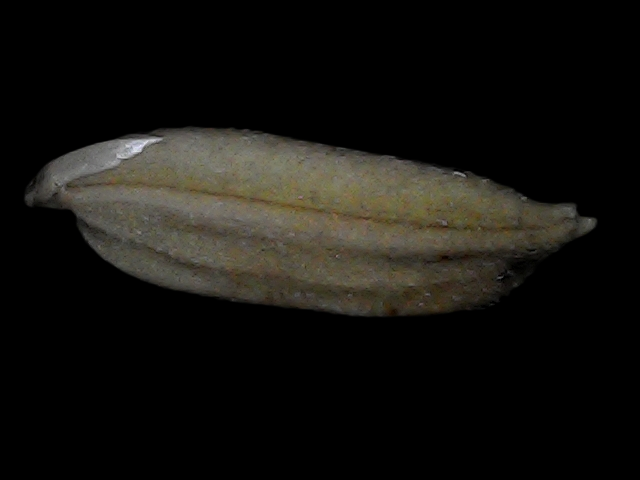
Rice variety: Bd72